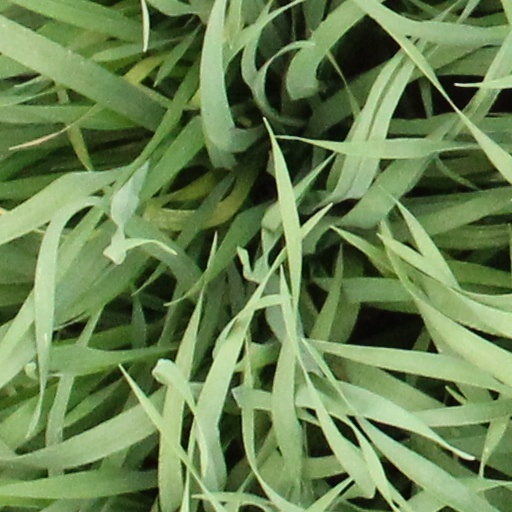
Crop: wheat